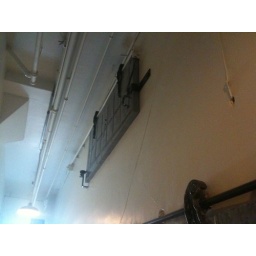
Howard Hughes' old office building in West Hollywood